John F. Bretz House and Warehouse

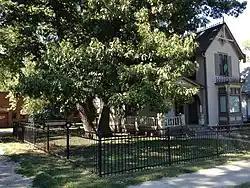

The John F. Bretz House and Warehouse are a pair of historic buildings located at 1113 North Fifth Street in Springfield, Illinois, United States. The house was built circa 1886 for contractor John F. Bretz. Bretz was Springfield's supervisor of city streets for several periods in the 1870s and 1880s, and he also completed several city projects as a private contractor. He played an important role in the construction of Springfield's sewer system, and he began paving the city's streets in brick rather than wood. His house has a Queen Anne design featuring a wraparound front porch with a balustrade, decorative shingle siding, and metal crests along the roof. The two-story brick warehouse, located behind the house, was used by Bretz for his contracting work.